IJ (digraph)

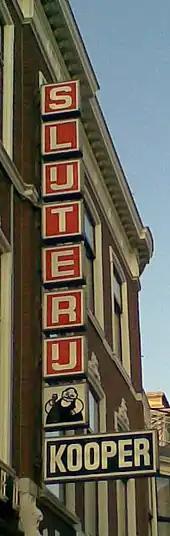
On this signboard of a liquor store, IJ occupies the same space as single letters. The I is put over the lower end of the J to reinforce their unity, but this is optional and I and J can also be found separately on other signs

When words are written with large inter-letter spacing, "IJ" is often, but not always, kept together. "F r a n k r ij k" or "F r a n k r i j k".